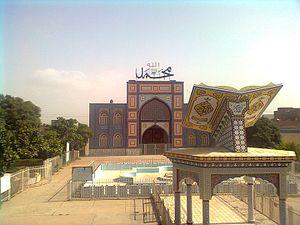
Le district de Rahim Yar Khan est une subdivision administrative du sud de la province du Pendjab au Pakistan. Constitué autour de sa capitale, Rahim Yar Khan, qui est par ailleurs l'une des plus importantes villes de la province, le district est entouré par le district de Rajanpur et de Muzaffargarh au nord, de Bahawalpur à l'est, l'Inde au sud, et enfin la province du Sind à l'ouest.